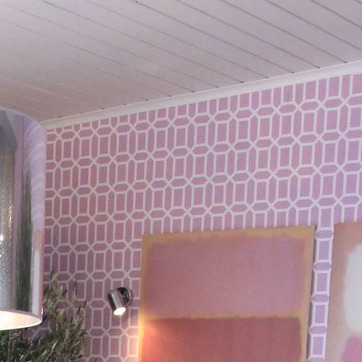
Material: wallpaper